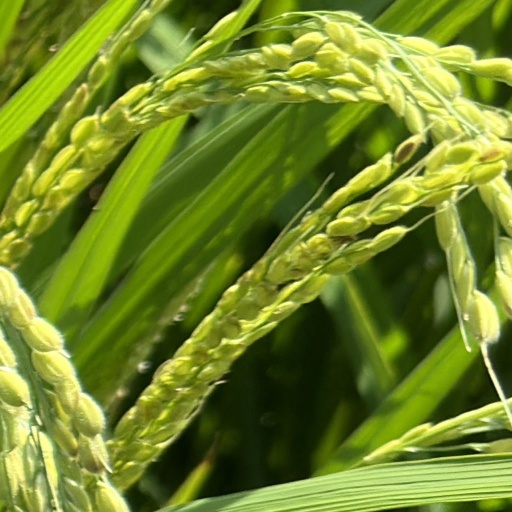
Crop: rice